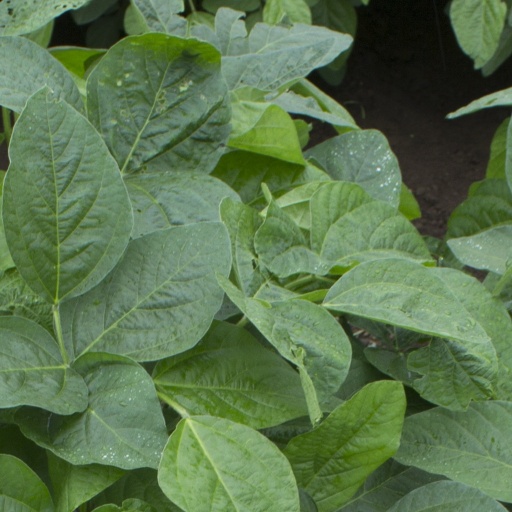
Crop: soybean